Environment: real
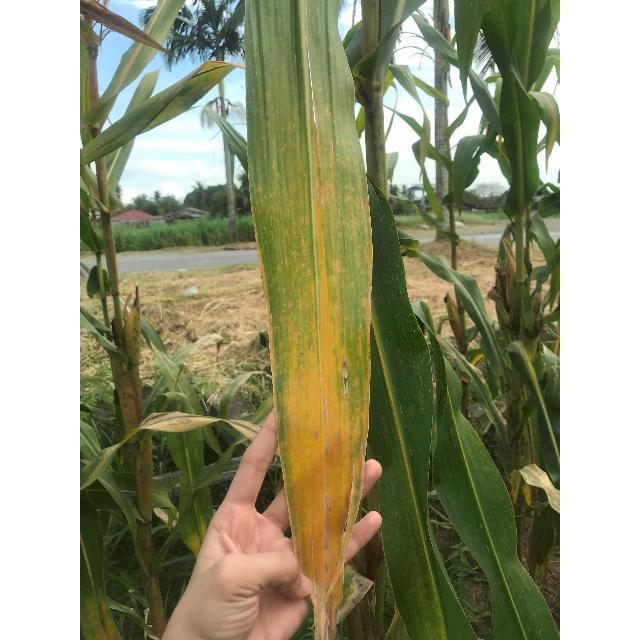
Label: nitrogen_deficiency